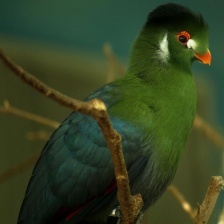
Species: WHITE CHEEKED TURACO
Scientific name: TAURACO LEUCOTIS